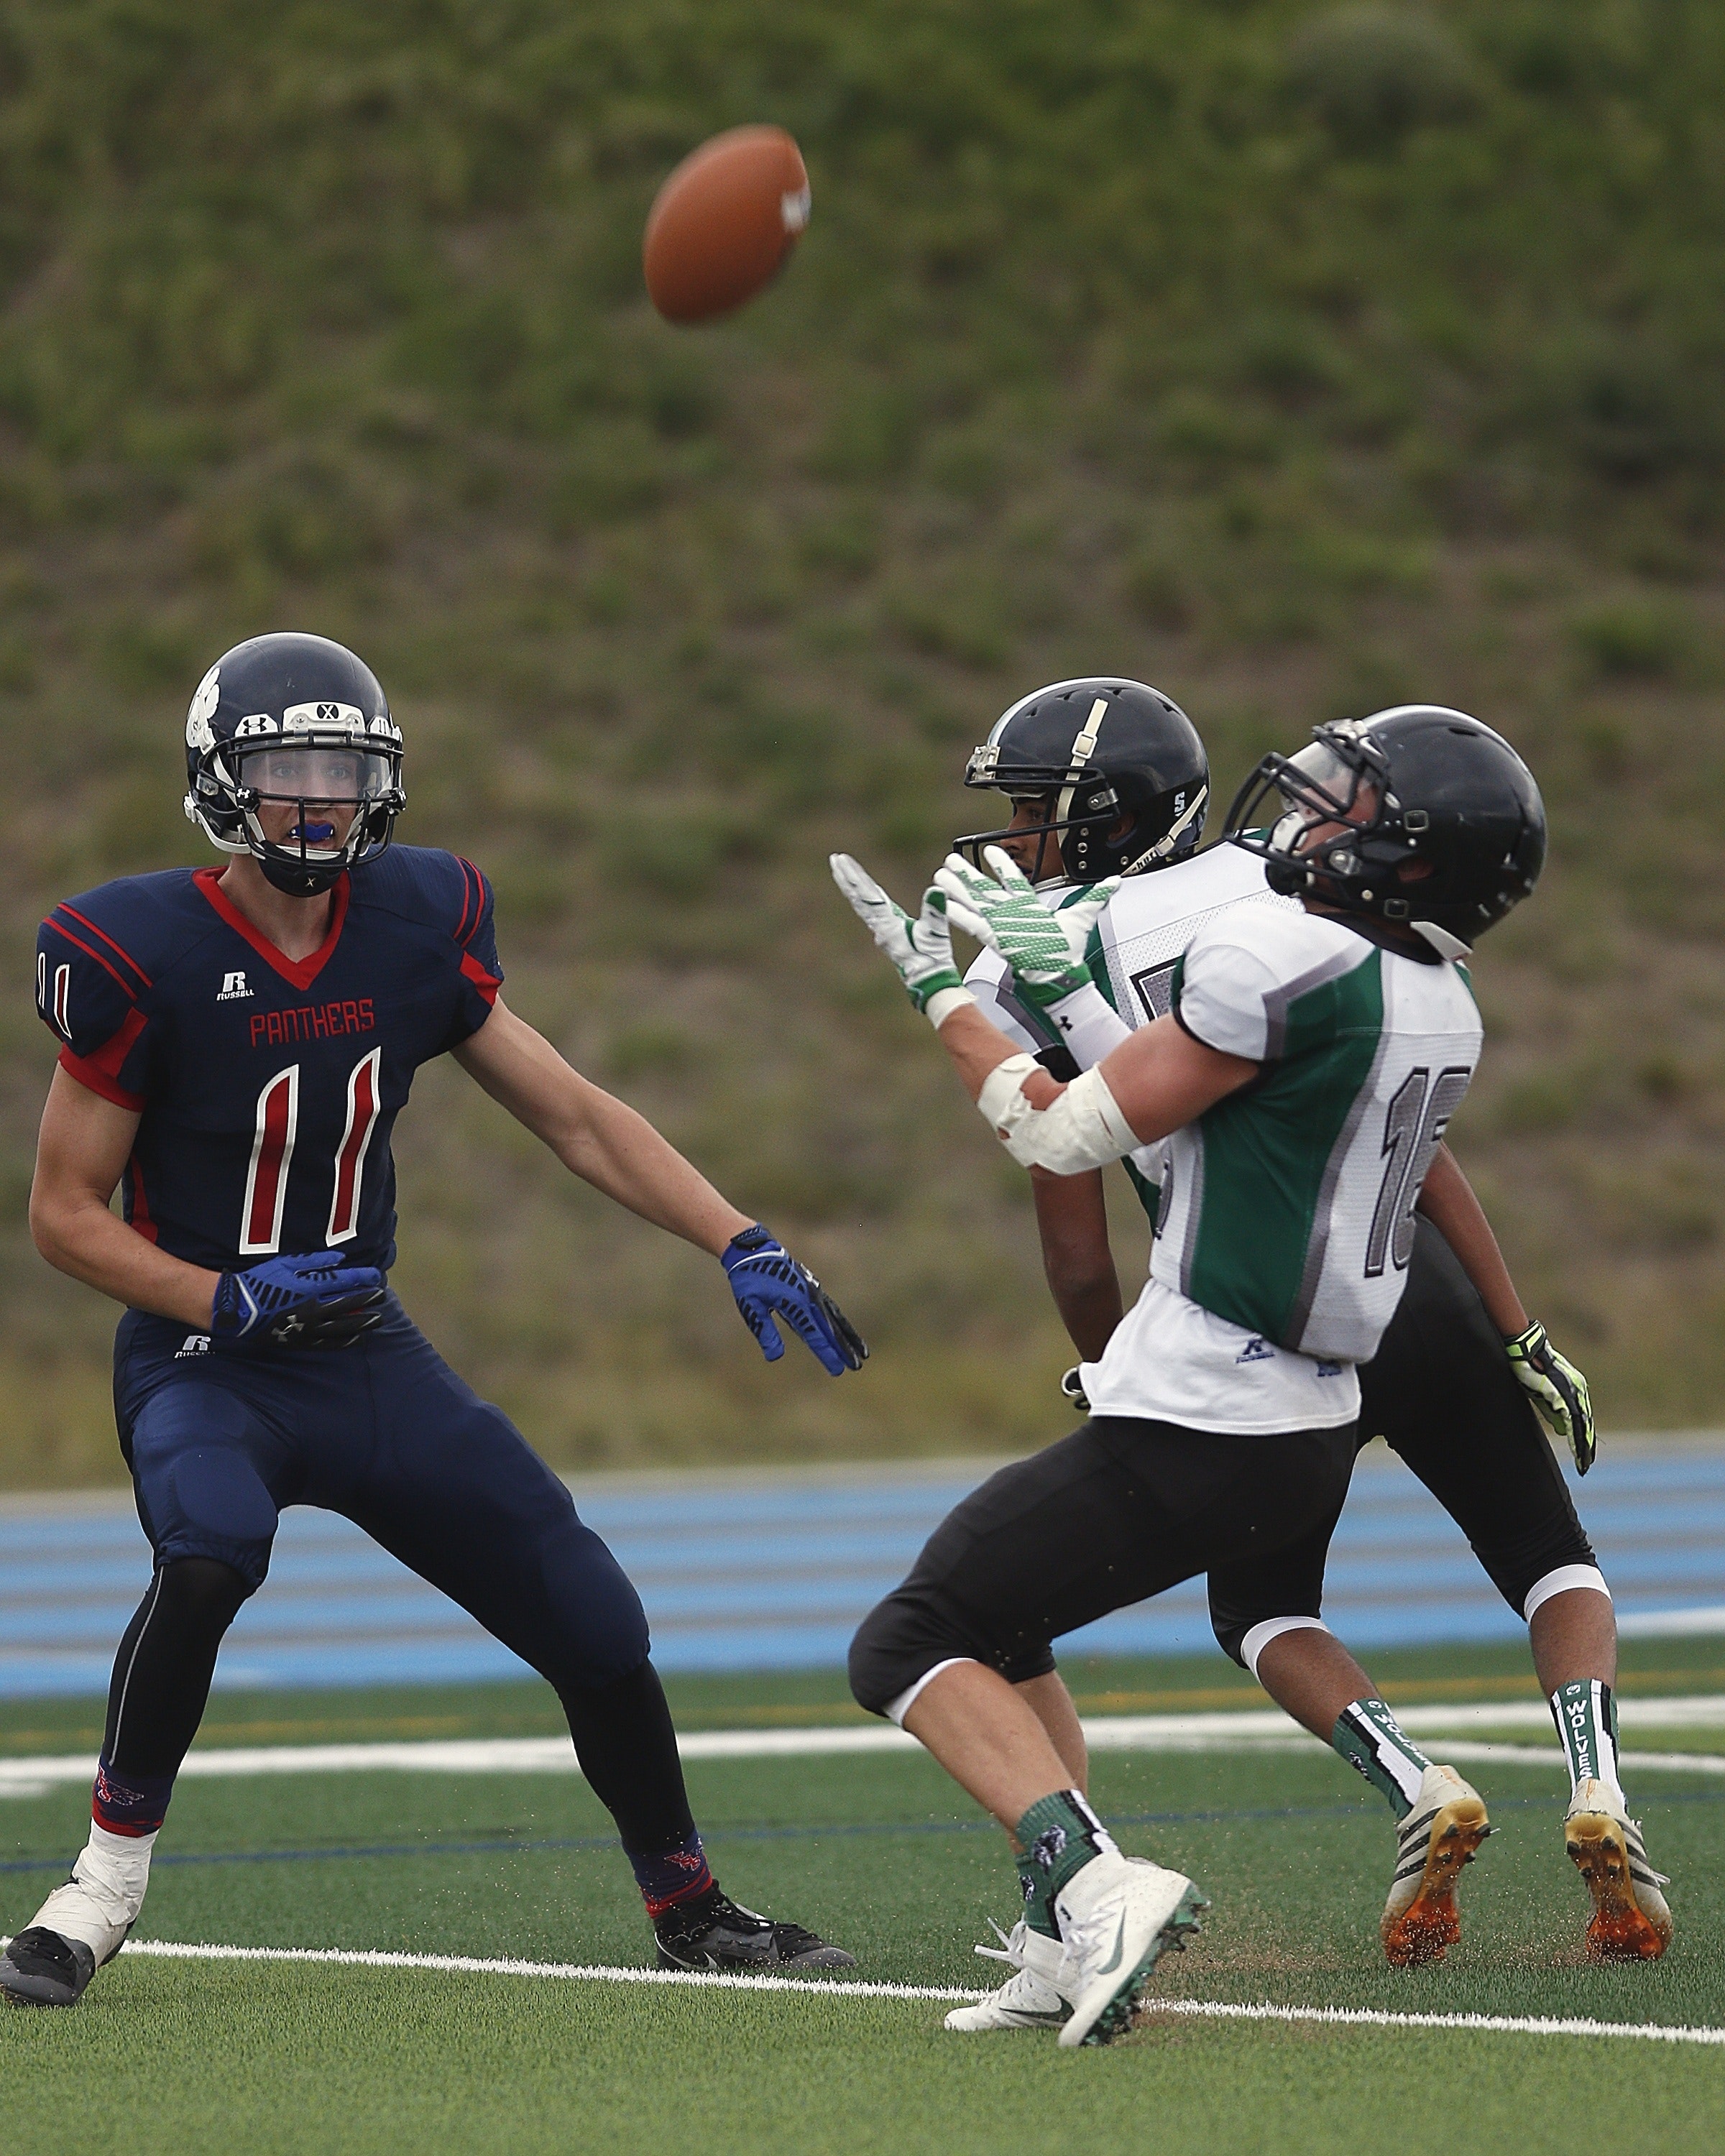
player, sports, tournament, sports equipment, gridiron football, canadian football, team sport, american football, Sprint football, ball game, sports gear, Eight man football, helmet, six man football, Football gear, football helmet, arena football, rugby, sport venue, football player, Football equipment, tackle, games, personal protective equipment, grass, competition event, team, defensive tackle, plant, face mask